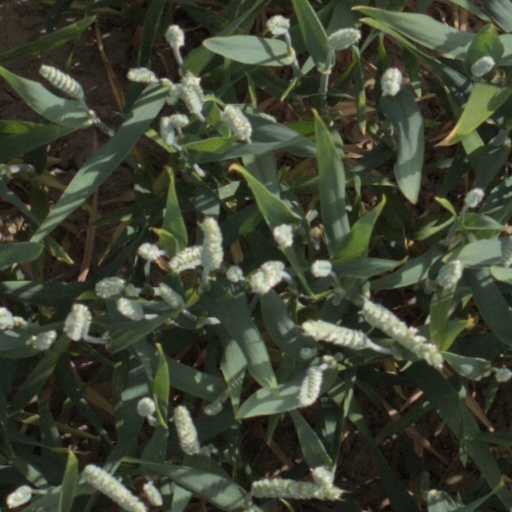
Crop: wheat